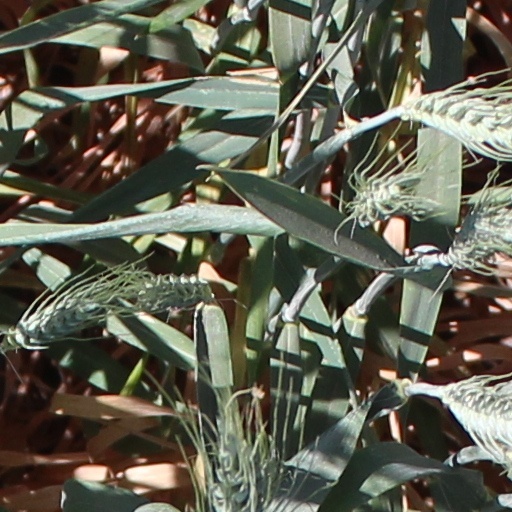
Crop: wheat